Montecatini Terme

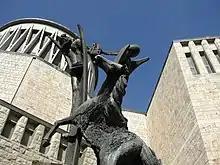
Part of the Church of Santa Maria Assunta

On 16 June 1905 Montecatini Alto and Bagni di Montecatini became autonomous municipal entities. On 28 October 1928 the name of the Bagni di Montecatini was changed to Montecatini Terme. In 1928 the municipality of Montecatini, together with all the other municipalities of the Valdinievole, passed from the province of Lucca to the newly formed province of Pistoia. Between 1904 and 1915 the Torretta and Excelsior establishments were born. Giovannozzi restored the Leopoldine and Tettuccio baths between 1919 and 1928. Mussolini also went to the establishments to see how the funds given by the State for their restoration had been spent and entrusted their administration to Schweiger.